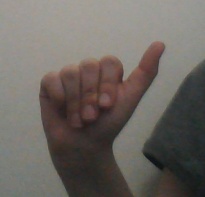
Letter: dhad